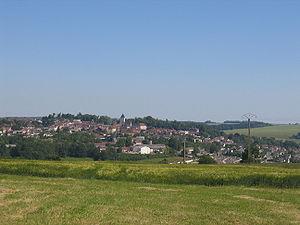
Vue sur la ville de Montmirail dans la Marne (France).
Montmirail est une commune française, située dans le département de la Marne en région Grand Est, à l'intersection de 3 départements : la Marne, l'Aisne et la Seine-et-Marne.
Le Petit Morin est une rivière de France, dans les départements de la Marne, de l'Aisne et de Seine-et-Marne, donc dans les trois régions Grand Est, Hauts-de-France, Île-de-France, affluent de la rive gauche de la Marne, et donc sous-affluent de la Seine.